Westbeth Artists Community

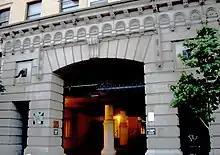
A gate on West Street (2007)

The Westbeth Artists' Residents Council (WARC), elected by the residential tenants, acts as the building's tenants association and provides cultural events to the public such as readings, performances, and film screenings in the Westbeth Community Performance Space and runs the Westbeth Art Gallery, which exhibits the work of both resident and non-resident artists; both in spaces donated by the corporation. The council receives public funding from the NYC Department of Cultural Affairs. In 2008, the council was awarded a major grant from the Pollock-Krasner Foundation for the council's official website. The website hosts individual artists' pages showing the work of its artist-residents and publicizes cultural events and exhibitions sponsored by the council. The council also functions as the tenants association, and is involved in various larger community issues, particularly with regard to preserving the historic character of the West Village neighborhood, and zoning issues.